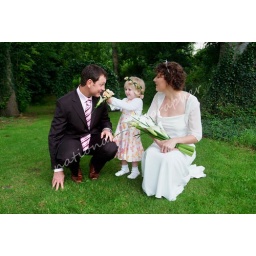
Flower girl stuff flowers in the faces of the bride and groom for them to smell the pretty flowers.